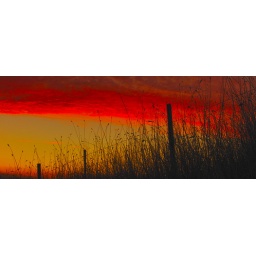
The setting sun paints the sky over the fence and beyond the tall grass.